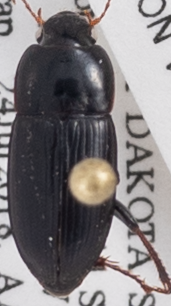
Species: Harpalus opacipennis
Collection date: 2018-07-24
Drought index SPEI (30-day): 0.1
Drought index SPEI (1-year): -0.24
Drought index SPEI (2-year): -0.39